Hell's Kitchen, Manhattan

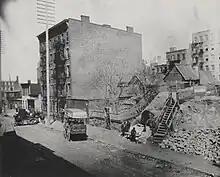
"Hell's Kitchen and Sebastopol", c. 1890, photographed by Jacob Riis

There were multiple changes that helped Hell's Kitchen integrate with New York City proper. The first was construction of the Hudson River Railroad, whose initial leg – the to Peekskill – was completed on September 29, 1849, By the end of 1849, it stretched to Poughkeepsie and in 1851 it extended to Albany. The track ran at a steep grade up Eleventh Avenue, as far as 60th Street.